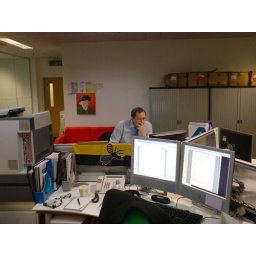
My new desk - notice coffee cups, water bottle and smart pen - with my editor in the middle distance.